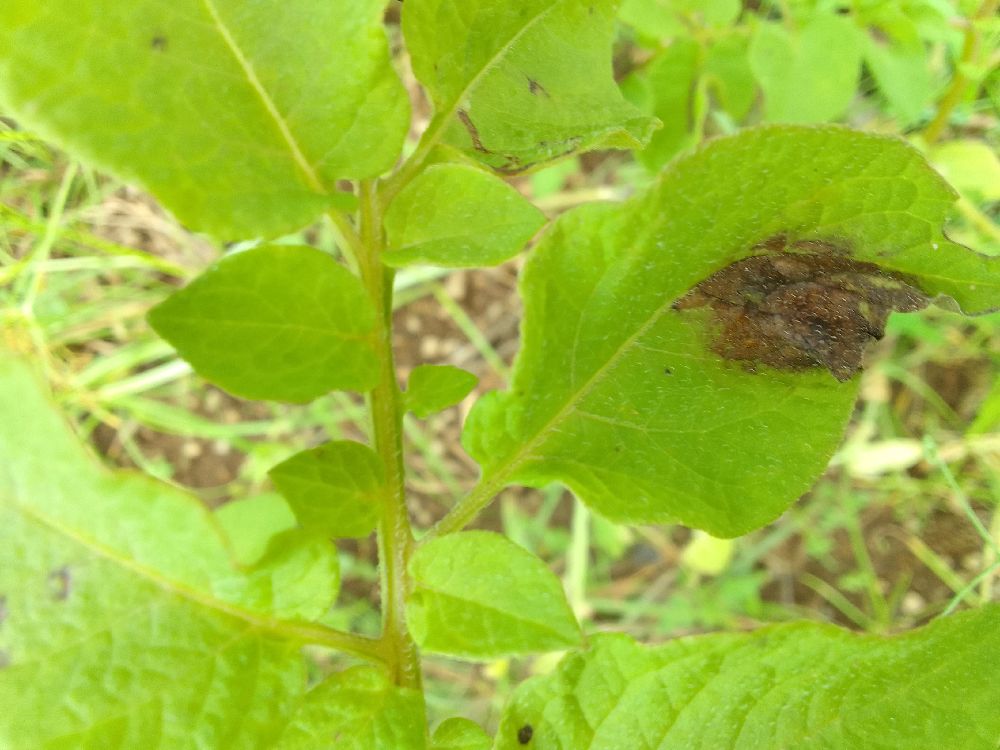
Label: Late blight